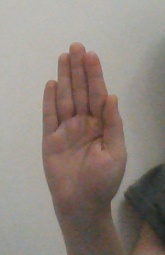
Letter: seen